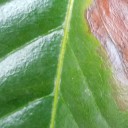
Label: Phoma